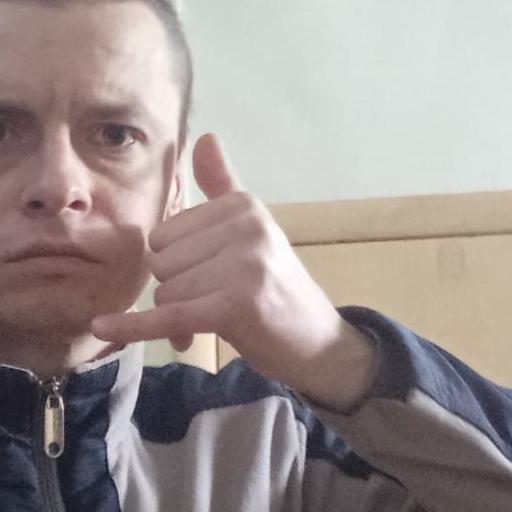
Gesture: call